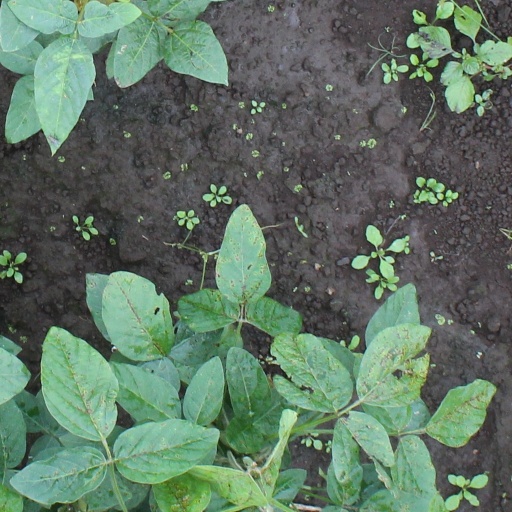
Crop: soybean